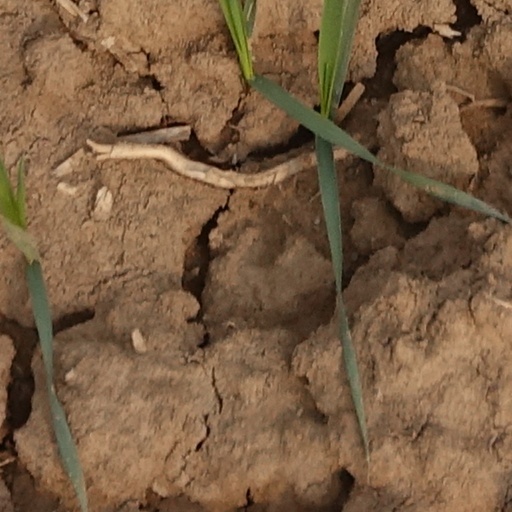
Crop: wheat